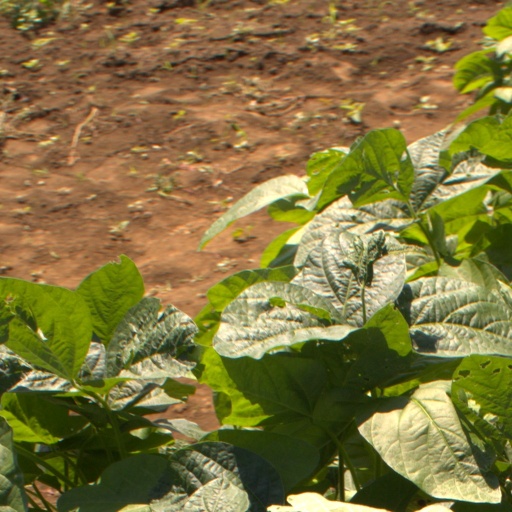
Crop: soybean